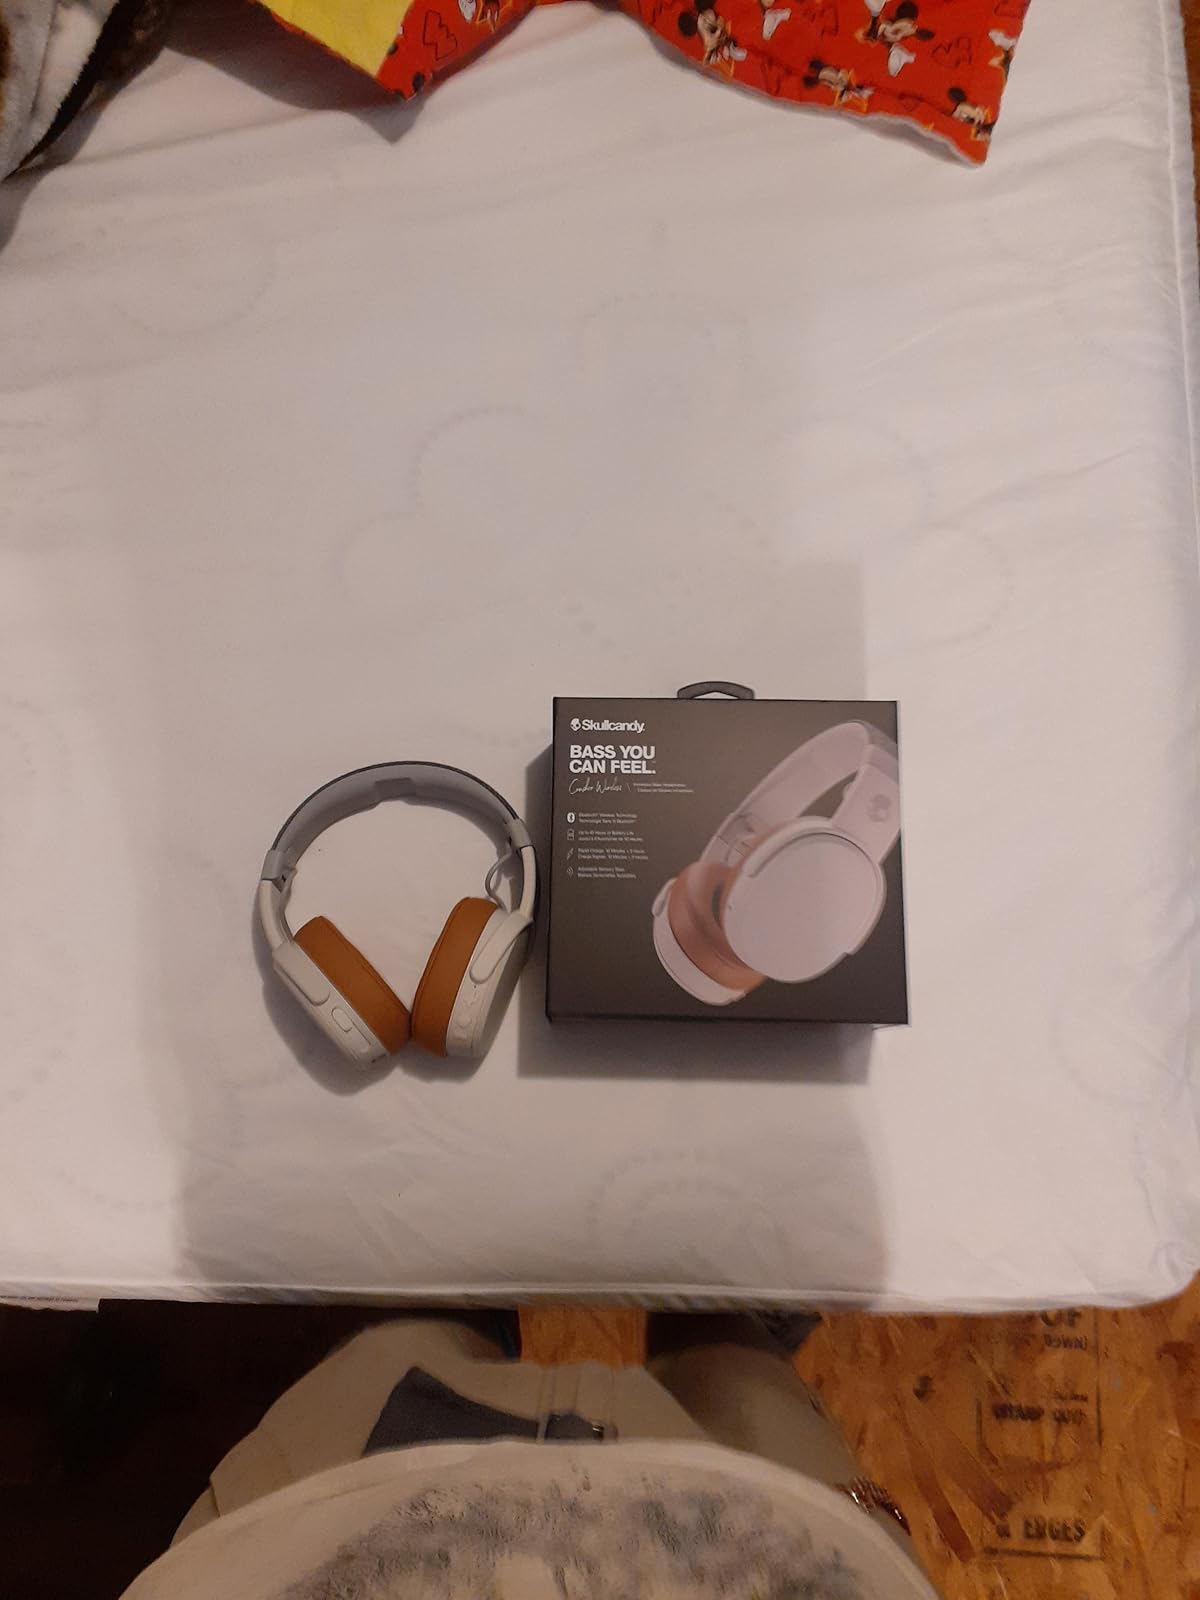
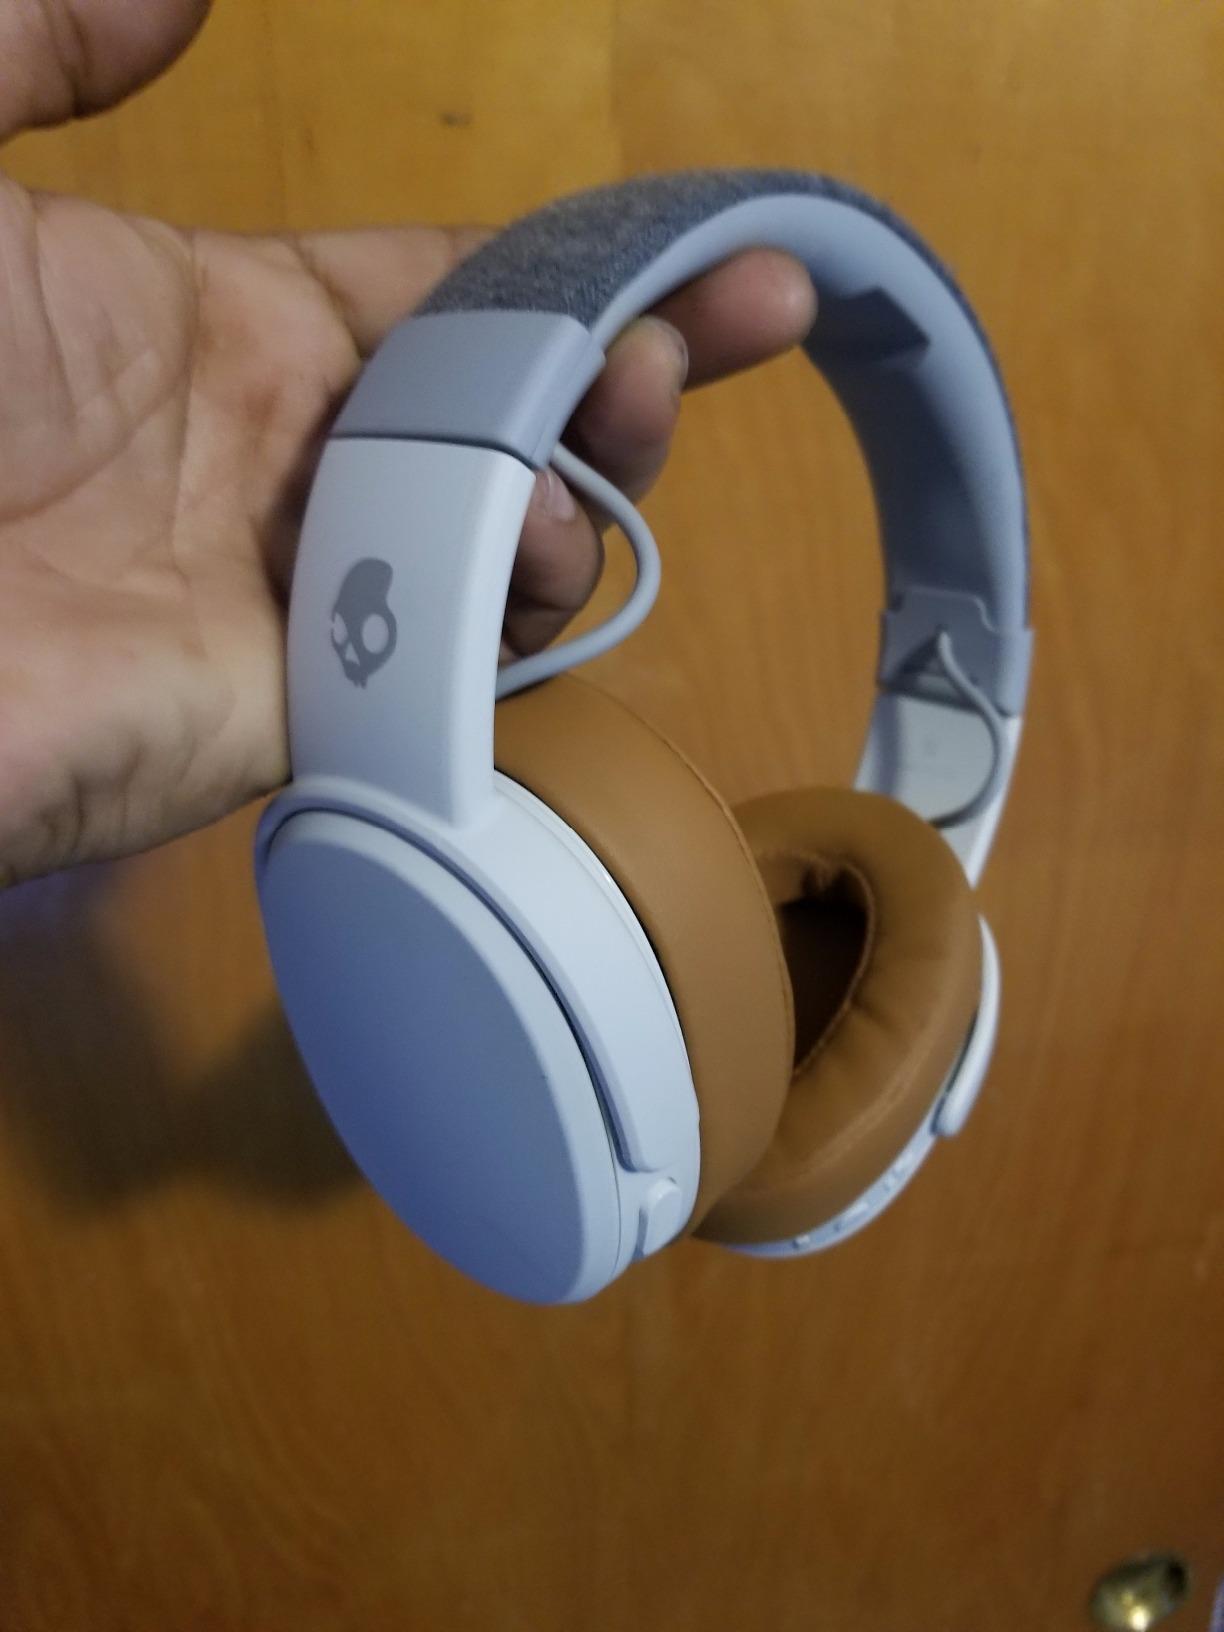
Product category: headphones
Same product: yes